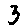
Label: 3